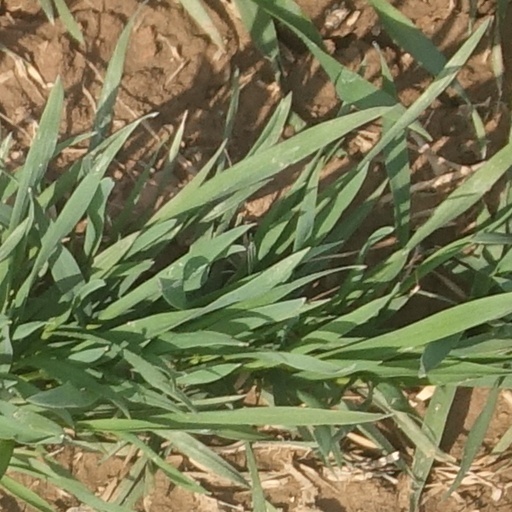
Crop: wheat